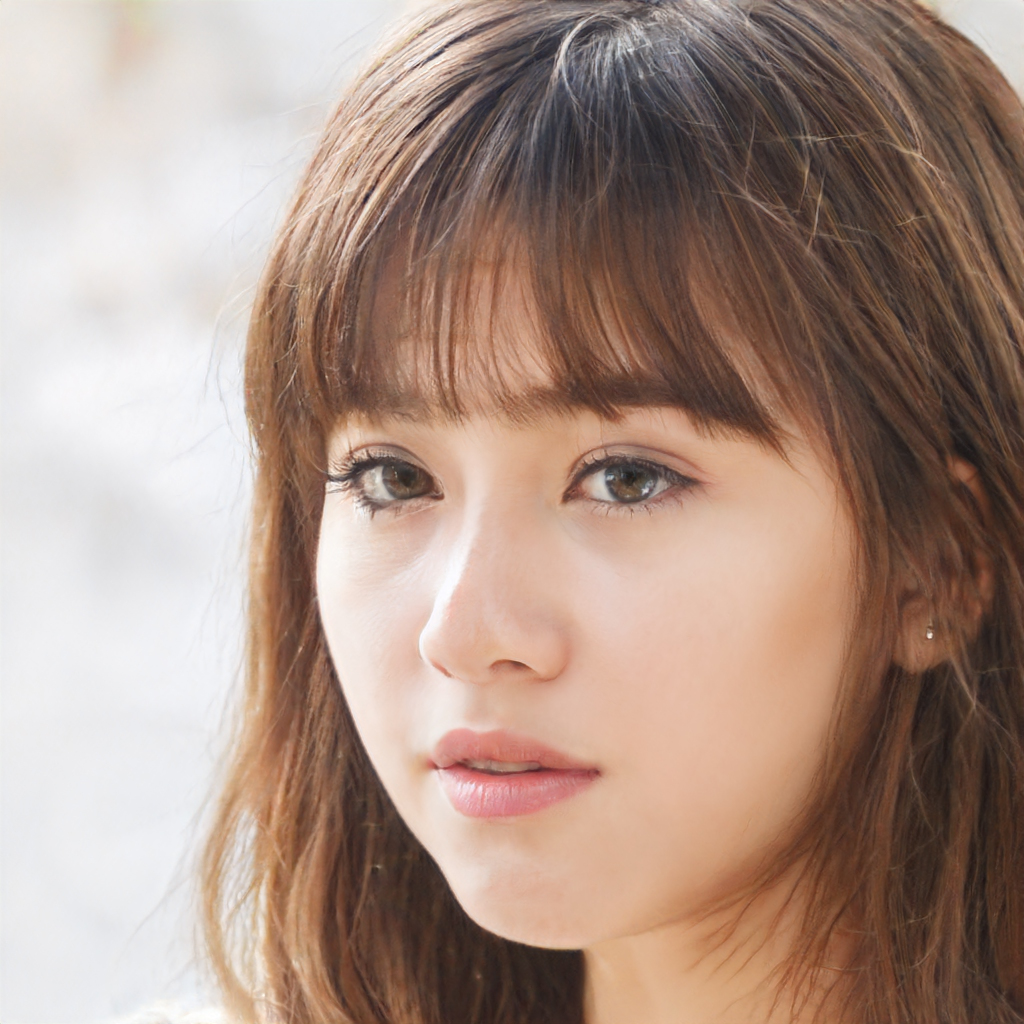
Portrait style: Real Portrait